Mass media in North Macedonia

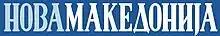
"Nova Makedonija"

The oldest newspaper in the country is "Nova Makedonija", founded in 1944. Its first edition is from 29 October 1944. The unsuccessful privatisation of Nova Makedonija in 1994-96 led to the disappearance of all its print outlets from the market, and the later entry of WAZ as the main foreign investor, with a resulting strong concentration in the print media sector (90% in 2003). WAZ withdrew in 2012, selling its publications to local investors.